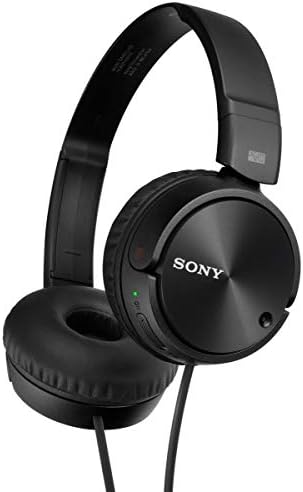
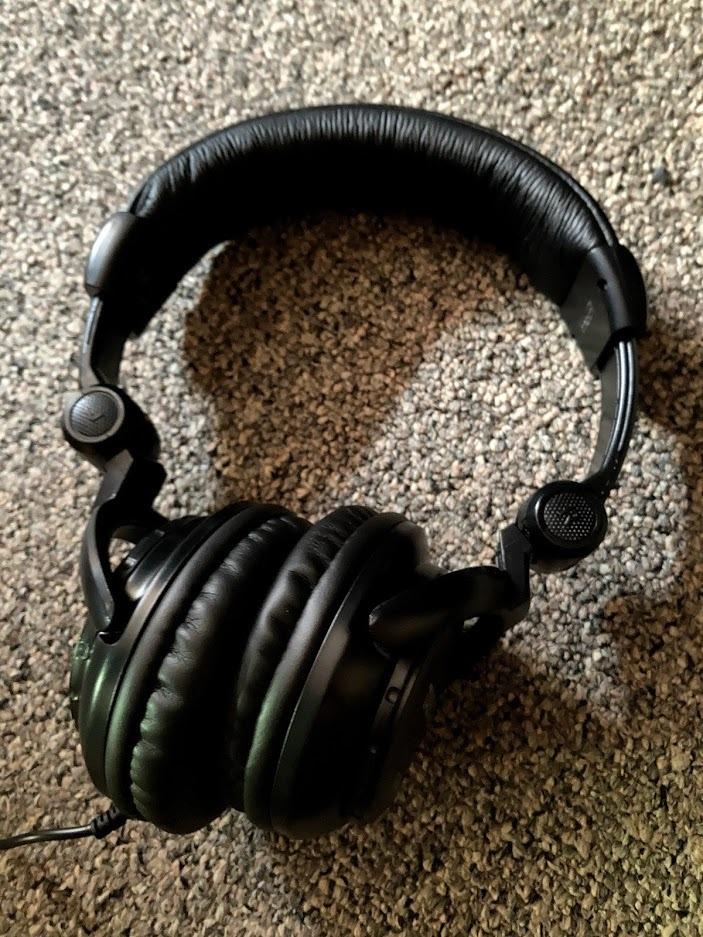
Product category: headphones
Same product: no